Cheng Yen

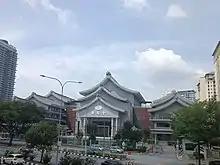
Main hall at Tzu Chi Foundation

Influenced by the Lotus Sutra, and the encounters with the Taiwanese aborigine woman and the Roman Catholic nuns, Cheng Yen established the Buddhist Compassion Relief Tzu Chi Foundation on 14 May 1966 in an endeavor to help the poor of east Taiwan. The organization started when Cheng Yen encouraged her followers, consisting of thirty housewives, to save fifty cents (US$0.02) from their grocery money every day and store them in bamboo savings banks to help needy families. When posed with the question, "Why can't we give once a week?", Cheng Yen replied, "Because giving is a practice and we need to give every day. If we have a yearning or a positive desire in us, we must nourish it and bring it to fulfillment. Just as Buddha was guided by a noble desire to help others, we too can listen to those who are sad or help those who are in pain." In the first year, fifteen families were provided with aid by the initial thirty followers.